J. M. Howell

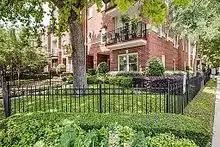
Howell Park

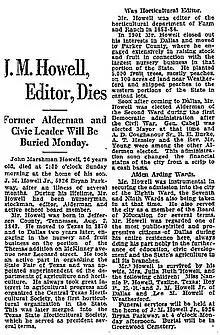

Howell Park is the neighborhood immediately Northwest of the intersection of Hall and Howell Streets. Today the neighborhood custodian is the Howell Park Homeowners Association, a non-profit organization.